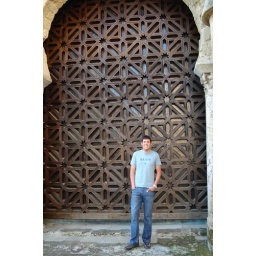
Chris standing in from of one of the beautiful Moorish doors to the Mezquita in Cordoba Spain